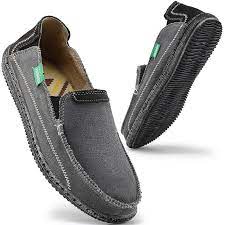
Label: Boat